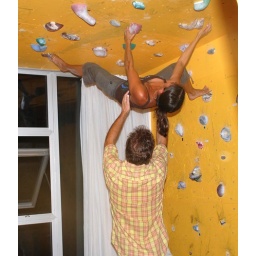
There's the host and hostess of the Live Earth party I attended, using the rock climbing wall in their dining room.